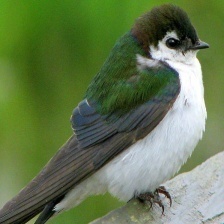
Species: VIOLET GREEN SWALLOW
Scientific name: TACHYCINETA THALASSINA